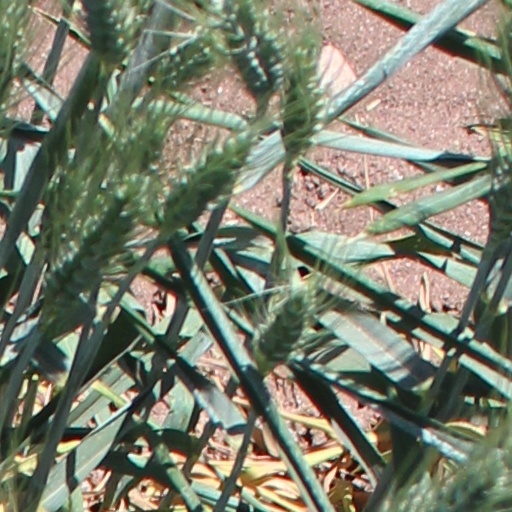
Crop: wheat